Bastrop, Texas

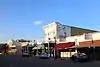
Historic downtown Bastrop

Spanish soldiers lived temporarily at the current site of Bastrop as early as 1804, when a fort was established where the Old San Antonio Road crossed the Colorado River and named "Puesta del Colorado".